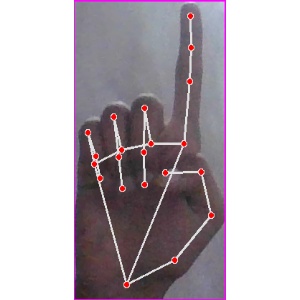
अक्षर: क